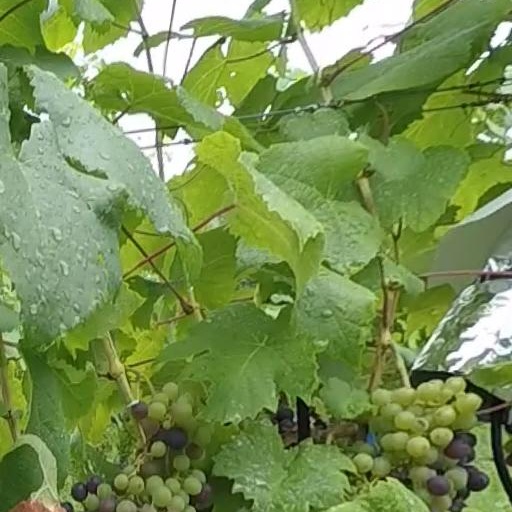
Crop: grape